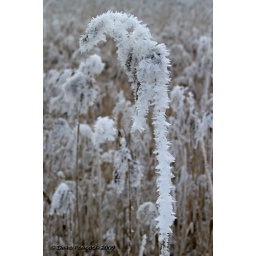
Frozen after a night of -18 long grass beside lake Sparren Sweden